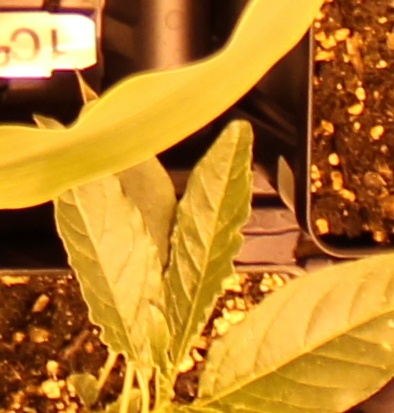
Label: Waterhemp